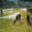
Label: deer